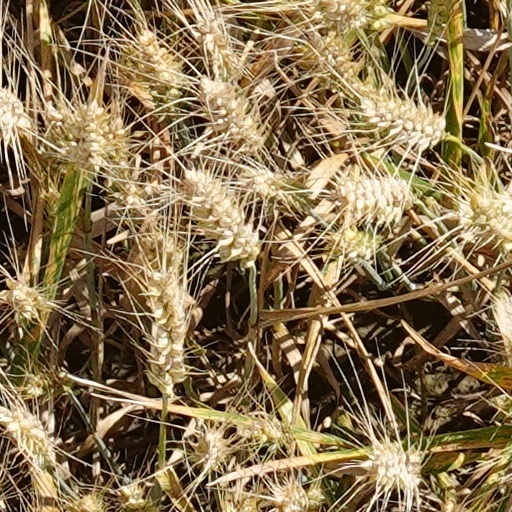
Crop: wheat